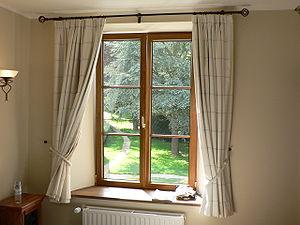
Un rideau est une pièce de tissu dont le but est de diminuer la présence d'une ouverture. Il peut atténuer la lumière et la poussière. Les rideaux sont souvent pendus dans des cadres de fenêtre ou de porte pour bloquer le passage de la lumière, par exemple pendant la nuit pour faciliter le sommeil, ou pour des raisons d'intimité.